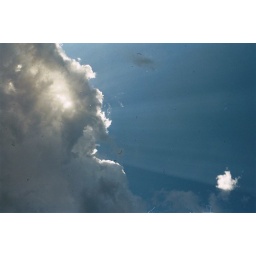
yes, the dust was just flying all over the sky that day.